Kemerhisar

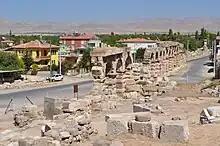
Panoramic view of the town

The main economic activity is agriculture. There are apple gardens and vineyards around the town. Onion and potato are also produced. Some Kemerhisar residents work in the sugar mill.